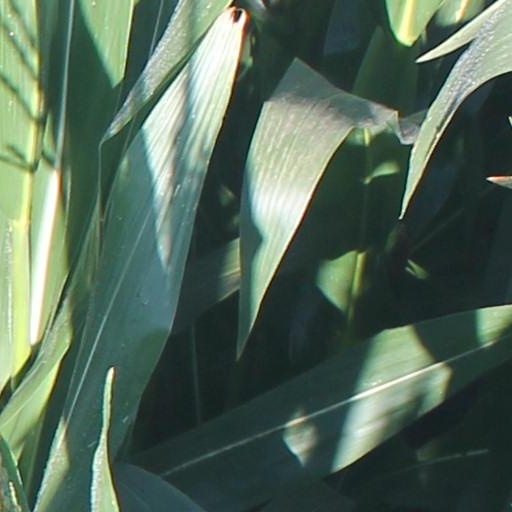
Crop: maize; corn